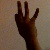
The image shows a hand gesture representing the number 9 in Indian Sign Language.